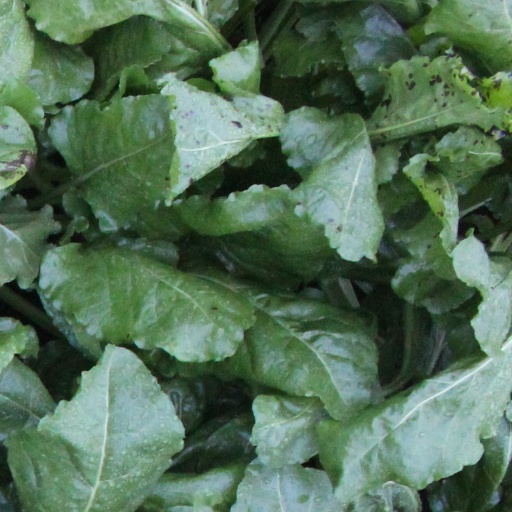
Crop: sugar beet